Briarcliff Manor, New York

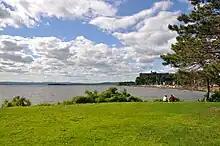
Scarborough Park

Briarcliff High School offers intramural sports and fields junior varsity and varsity teams in sixteen sports as the Briarcliff Bears. During the 38 years that Pace University operated its Briarcliff campus, it maintained fourteen intercollegiate varsity sports teams which played at the National Collegiate Athletic Association's (NCAA) Division II level.